Ottoman Empire

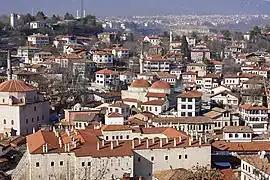
The town of Safranbolu is one of the best-preserved Ottoman villages.

Ottoman government deliberately pursued a policy for the development of Bursa, Edirne, and Istanbul, successive Ottoman capitals, into major commercial and industrial centers, considering that merchants and artisans were indispensable in creating a new metropolis. To this end, Mehmed and his successor Bayezid, also encouraged and welcomed migration of the Jews from different parts of Europe, who were settled in Istanbul and other port cities like Salonica. In many places in Europe, Jews were suffering persecution at the hands of their Christian counterparts, such as in Spain, after the conclusion of the Reconquista. The tolerance displayed by the Turks was welcomed by the immigrants.